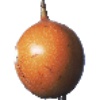
Label: Granadilla 1